List of historic properties in Globe, Arizona

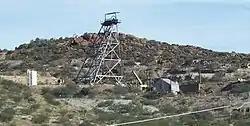
Old Dominian Copper Company smelter complex

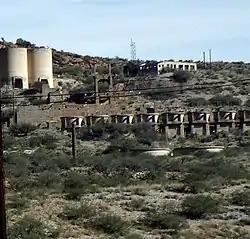
Old Dominian Copper Company smelter complex

Among the first people known to inhabit the area where Globe is situated were the prehistoric Salado people, who established the Besh Ba Gowah Pueblo. No one knows what happened to the Salado and why they disappeared. The San Carlos Apache's and other Native American tribes settled the area that once belonged to the Salado's.